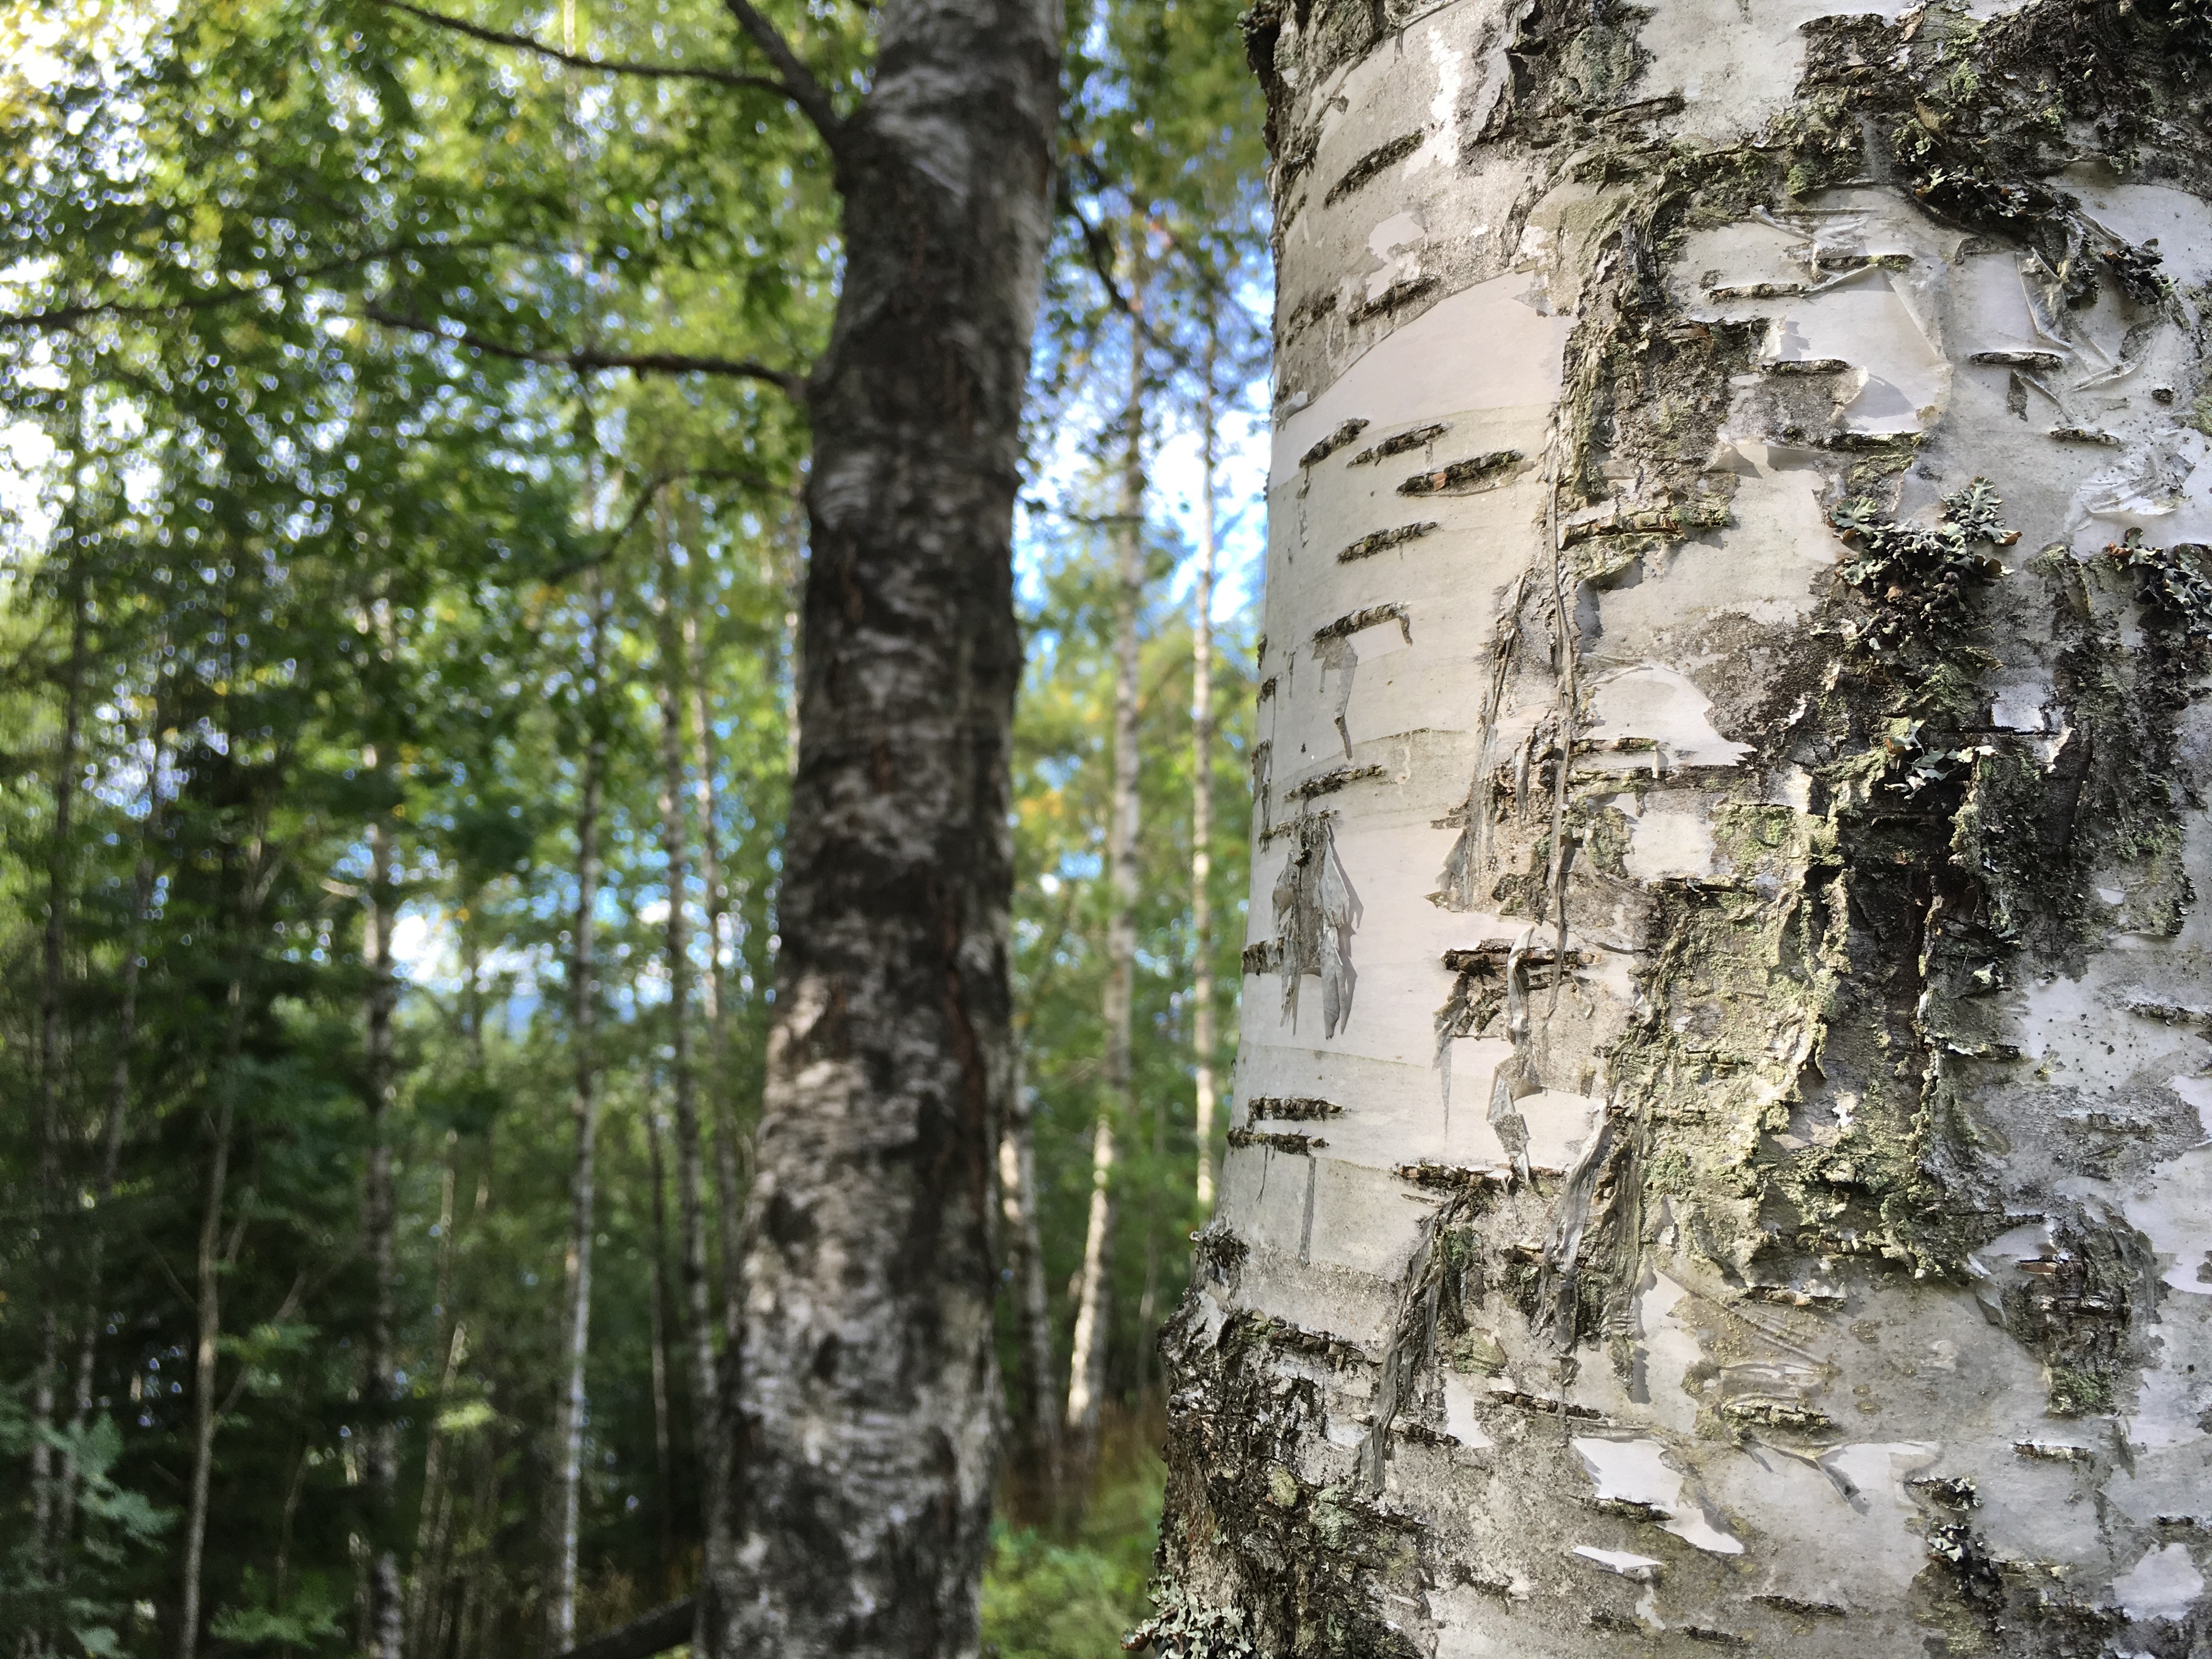
tree, forest, branch, plant, trunk, birch, three, deciduous, grove, woodland, the nature of the, flowering plant, wood texture, old wooden, woody plant, land plant